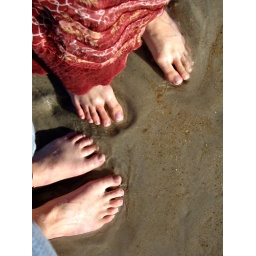
as the water washes the ground from beneath our toes